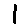
Label: 1